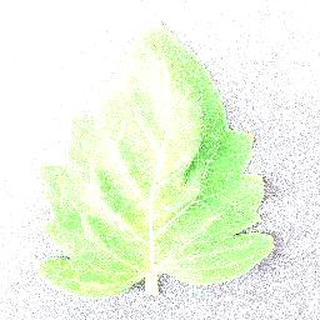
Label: healthy_tomato